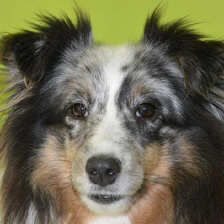
Label: animals